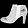
Label: Ankle boot